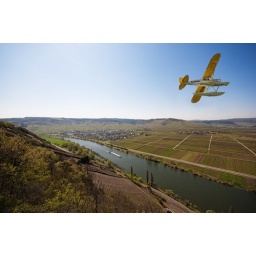
Flying high, high, I'm a bird in the sky